A Study in Scarlet

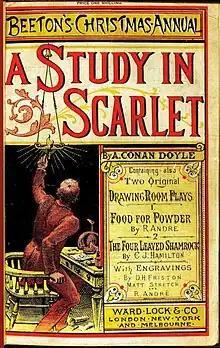
First edition in annual cover, 1887

A Study in Scarlet is an 1887 detective novel by British writer Arthur Conan Doyle. The story marks the first appearance of Sherlock Holmes and Dr. Watson, who would go on to become one of the most well-known detective duos in literature.